Virtual Pool

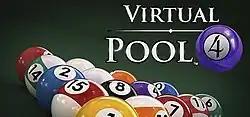
Cover art for "Virtual Pool 4"

Virtual Pool is a 3D, first-person sports simulation video game series with computer simulations of cue sports which was developed by Celeris. The games in the series simulate pool, snooker and carom billiards. The "Virtual Pool" series focuses on accurate simulation and improving the player's ability to play the sport in real life. "Virtual Pool" releases are sold with a money back guarantee to improve a player's external game.